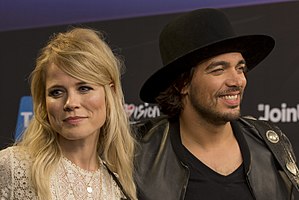
Ilse DeLange / Karriere / Højdepunkter / Eurovision song contest 2014
The Common Linnets under Eurovision song contest 2014
Ilse DeLange, er en country-/pop-sangerinde og forsanger i The Common Linnets.